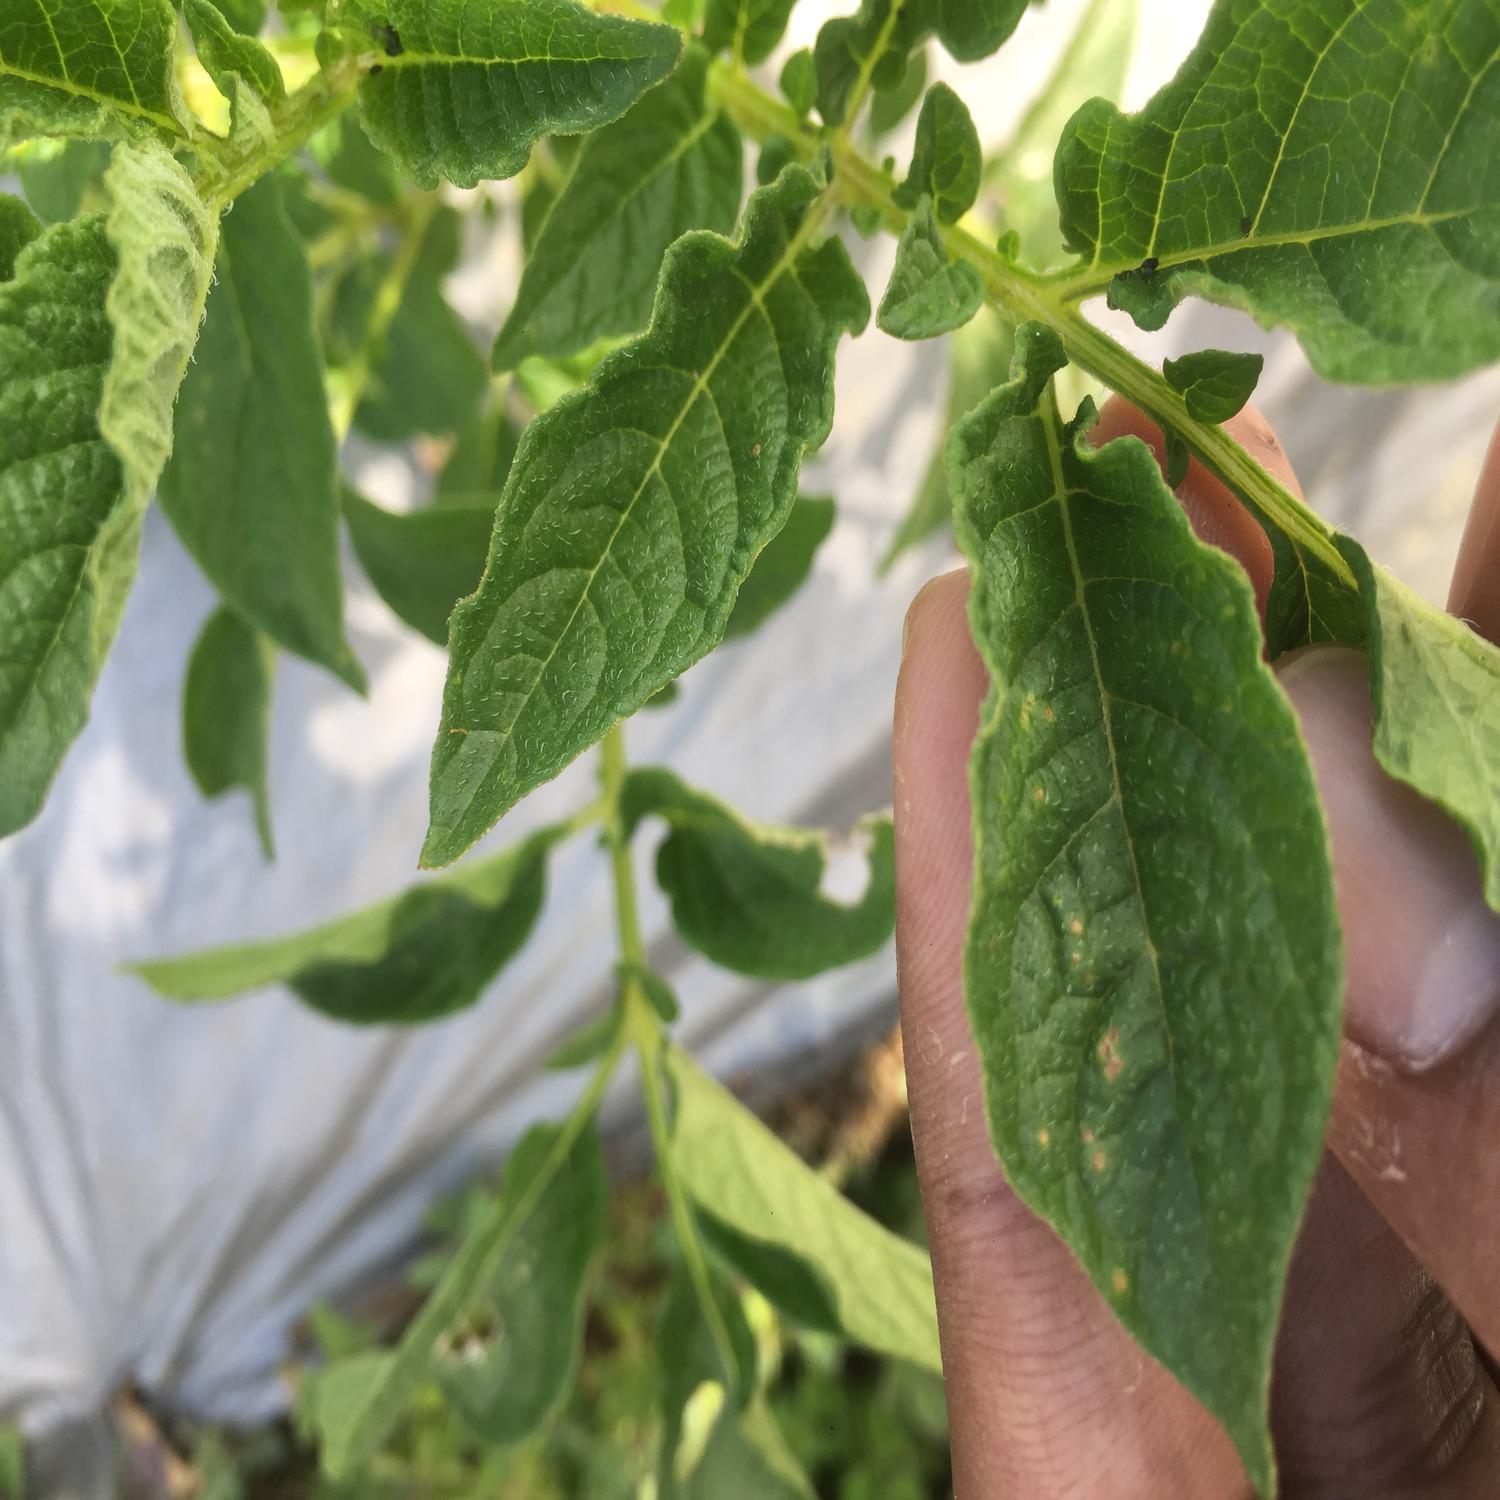
Label: Virus